WHTP-FM

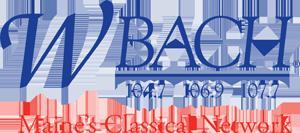
Logo as WBQW

WHXQ swapped formats and call signs with WBQW (106.3 FM, now the current WHXR) on October 6, 2008, and began to carry WBACH's classical music programming (which had originated on WBQQ in 1991; concurrent with the WHXQ/WBQW swap, WBQQ became a simulcast of WTHT). Nassau Broadcasting entered bankruptcy in 2011, which culminated in an auction of its stations. Prior to the conclusion of the auction, the Maine Public Broadcasting Network expressed interest in running the WBACH stations. As part of the bankruptcy proceeding, WBQW was auctioned in May 2012 to local owner Mainestream Media for $150,000, while the other WBACH stations (WBQX in Thomaston and WBQI in Bar Harbor) went to Bill Binnie's WBIN Media Company.